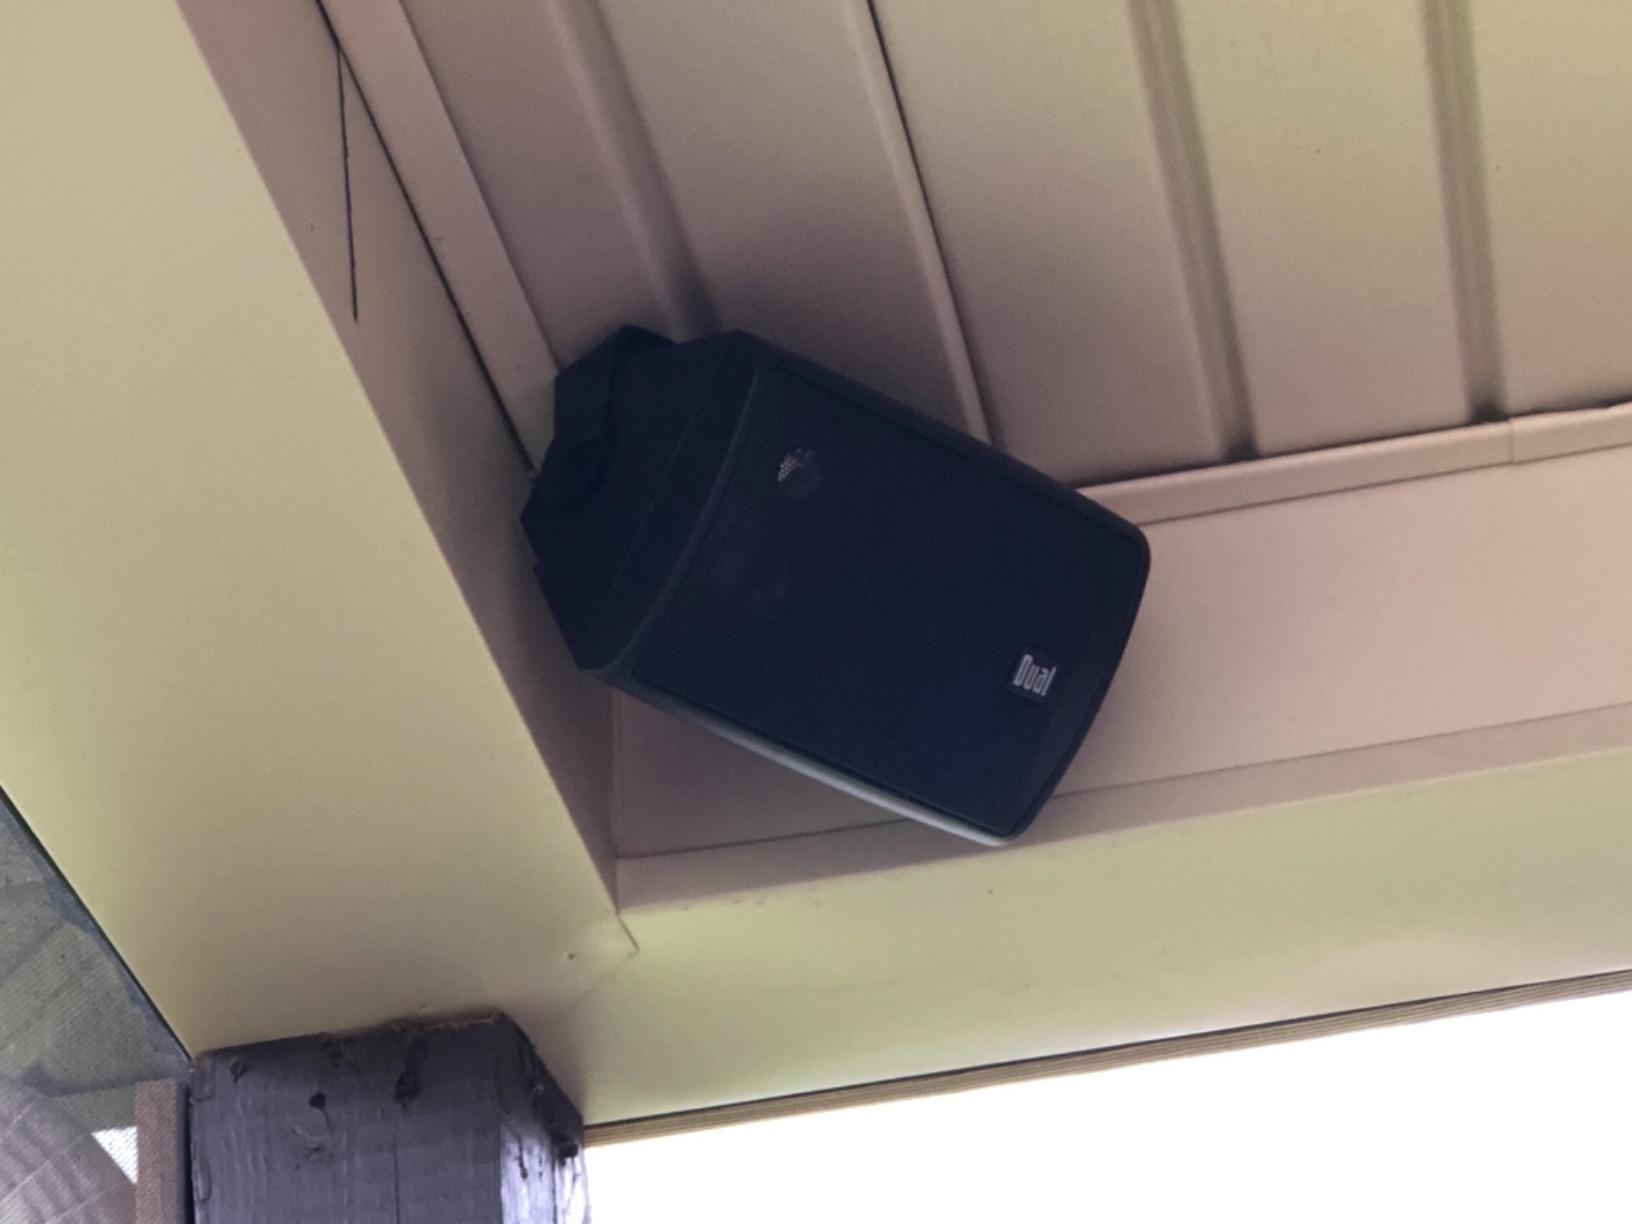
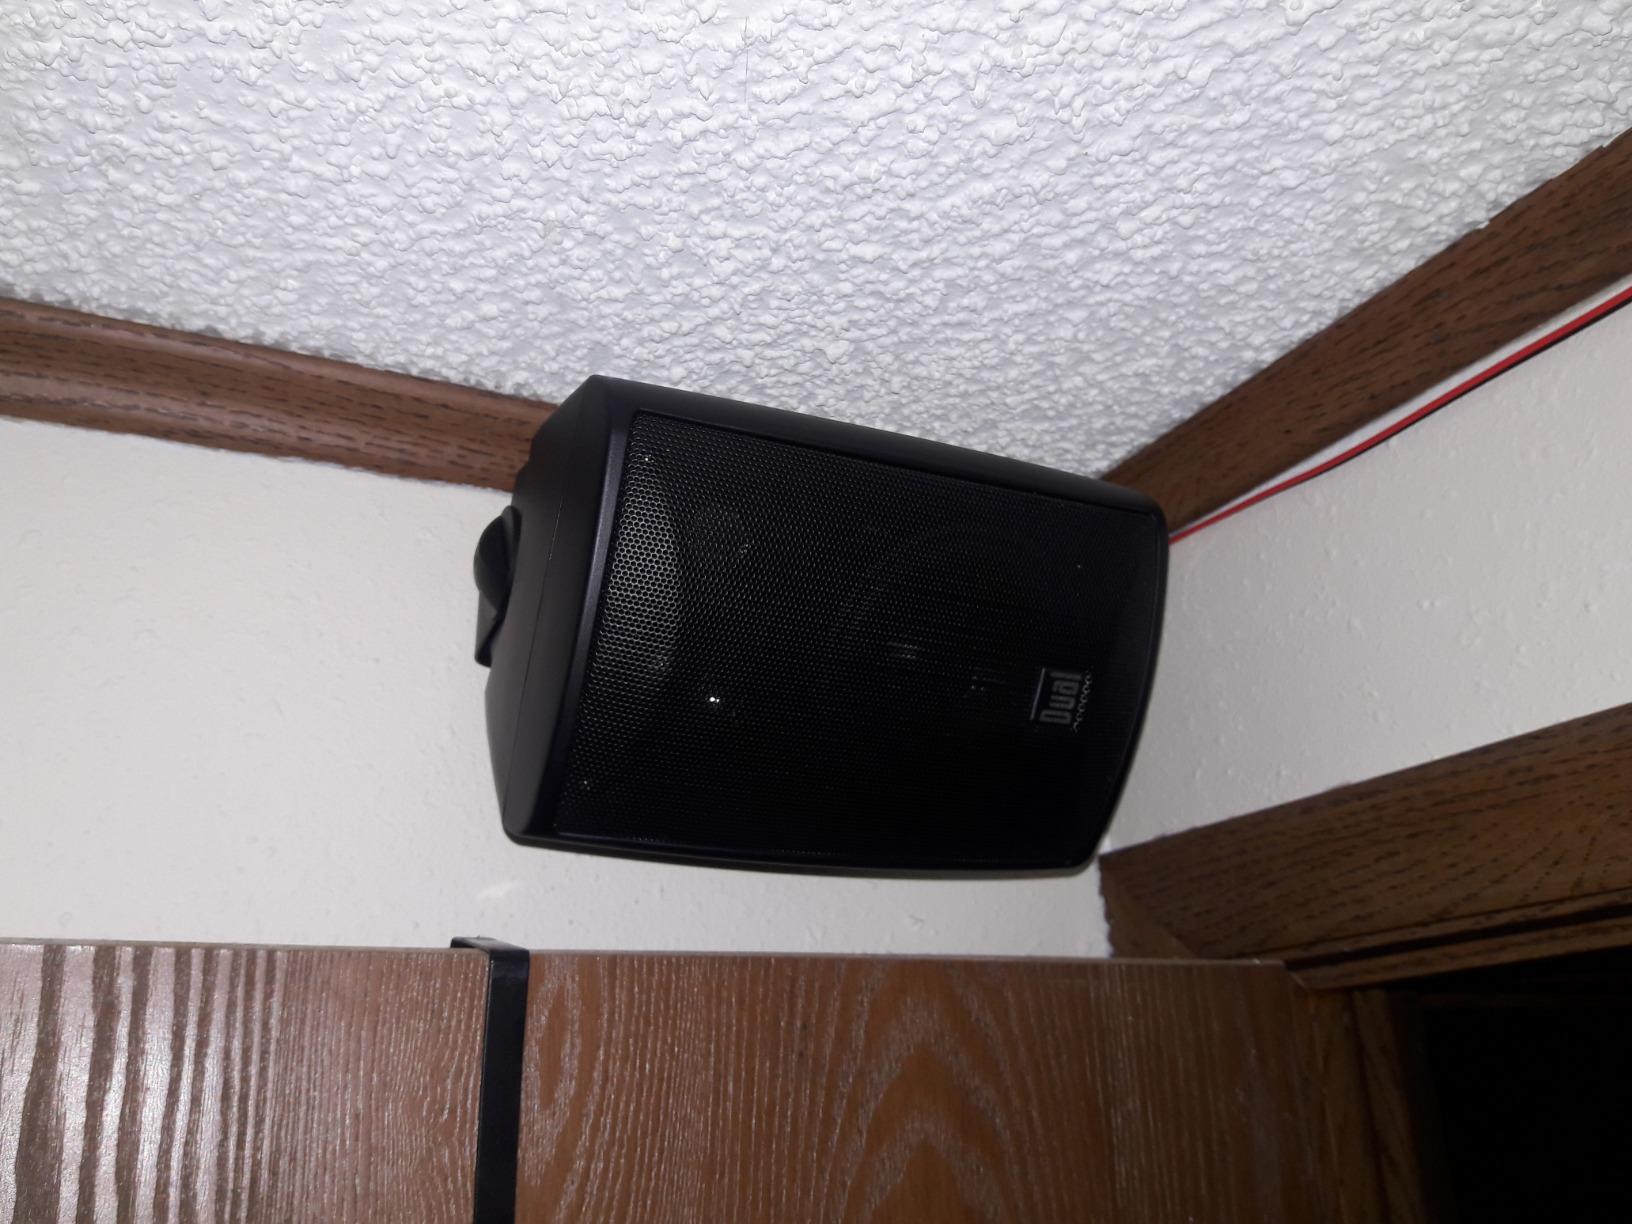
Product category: speaker
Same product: yes